Kim Jang-saeng

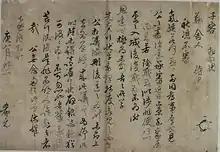
Letter of Kim Jang-saeng

Kim Jang-saeng (July 8, 1548 – August 3, 1631) was a Neo-Confucian scholar, politician, educator, and writer of Korea's Joseon period.